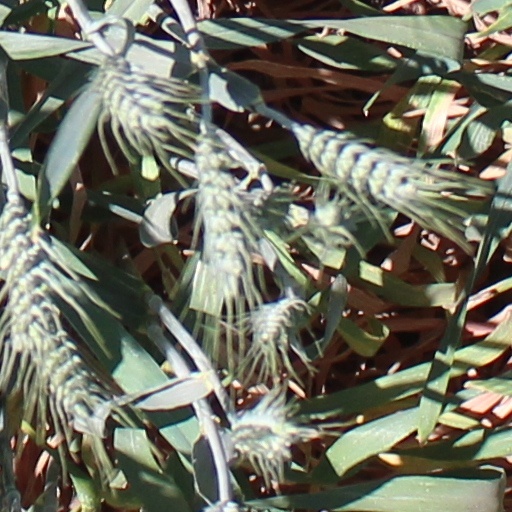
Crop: wheat